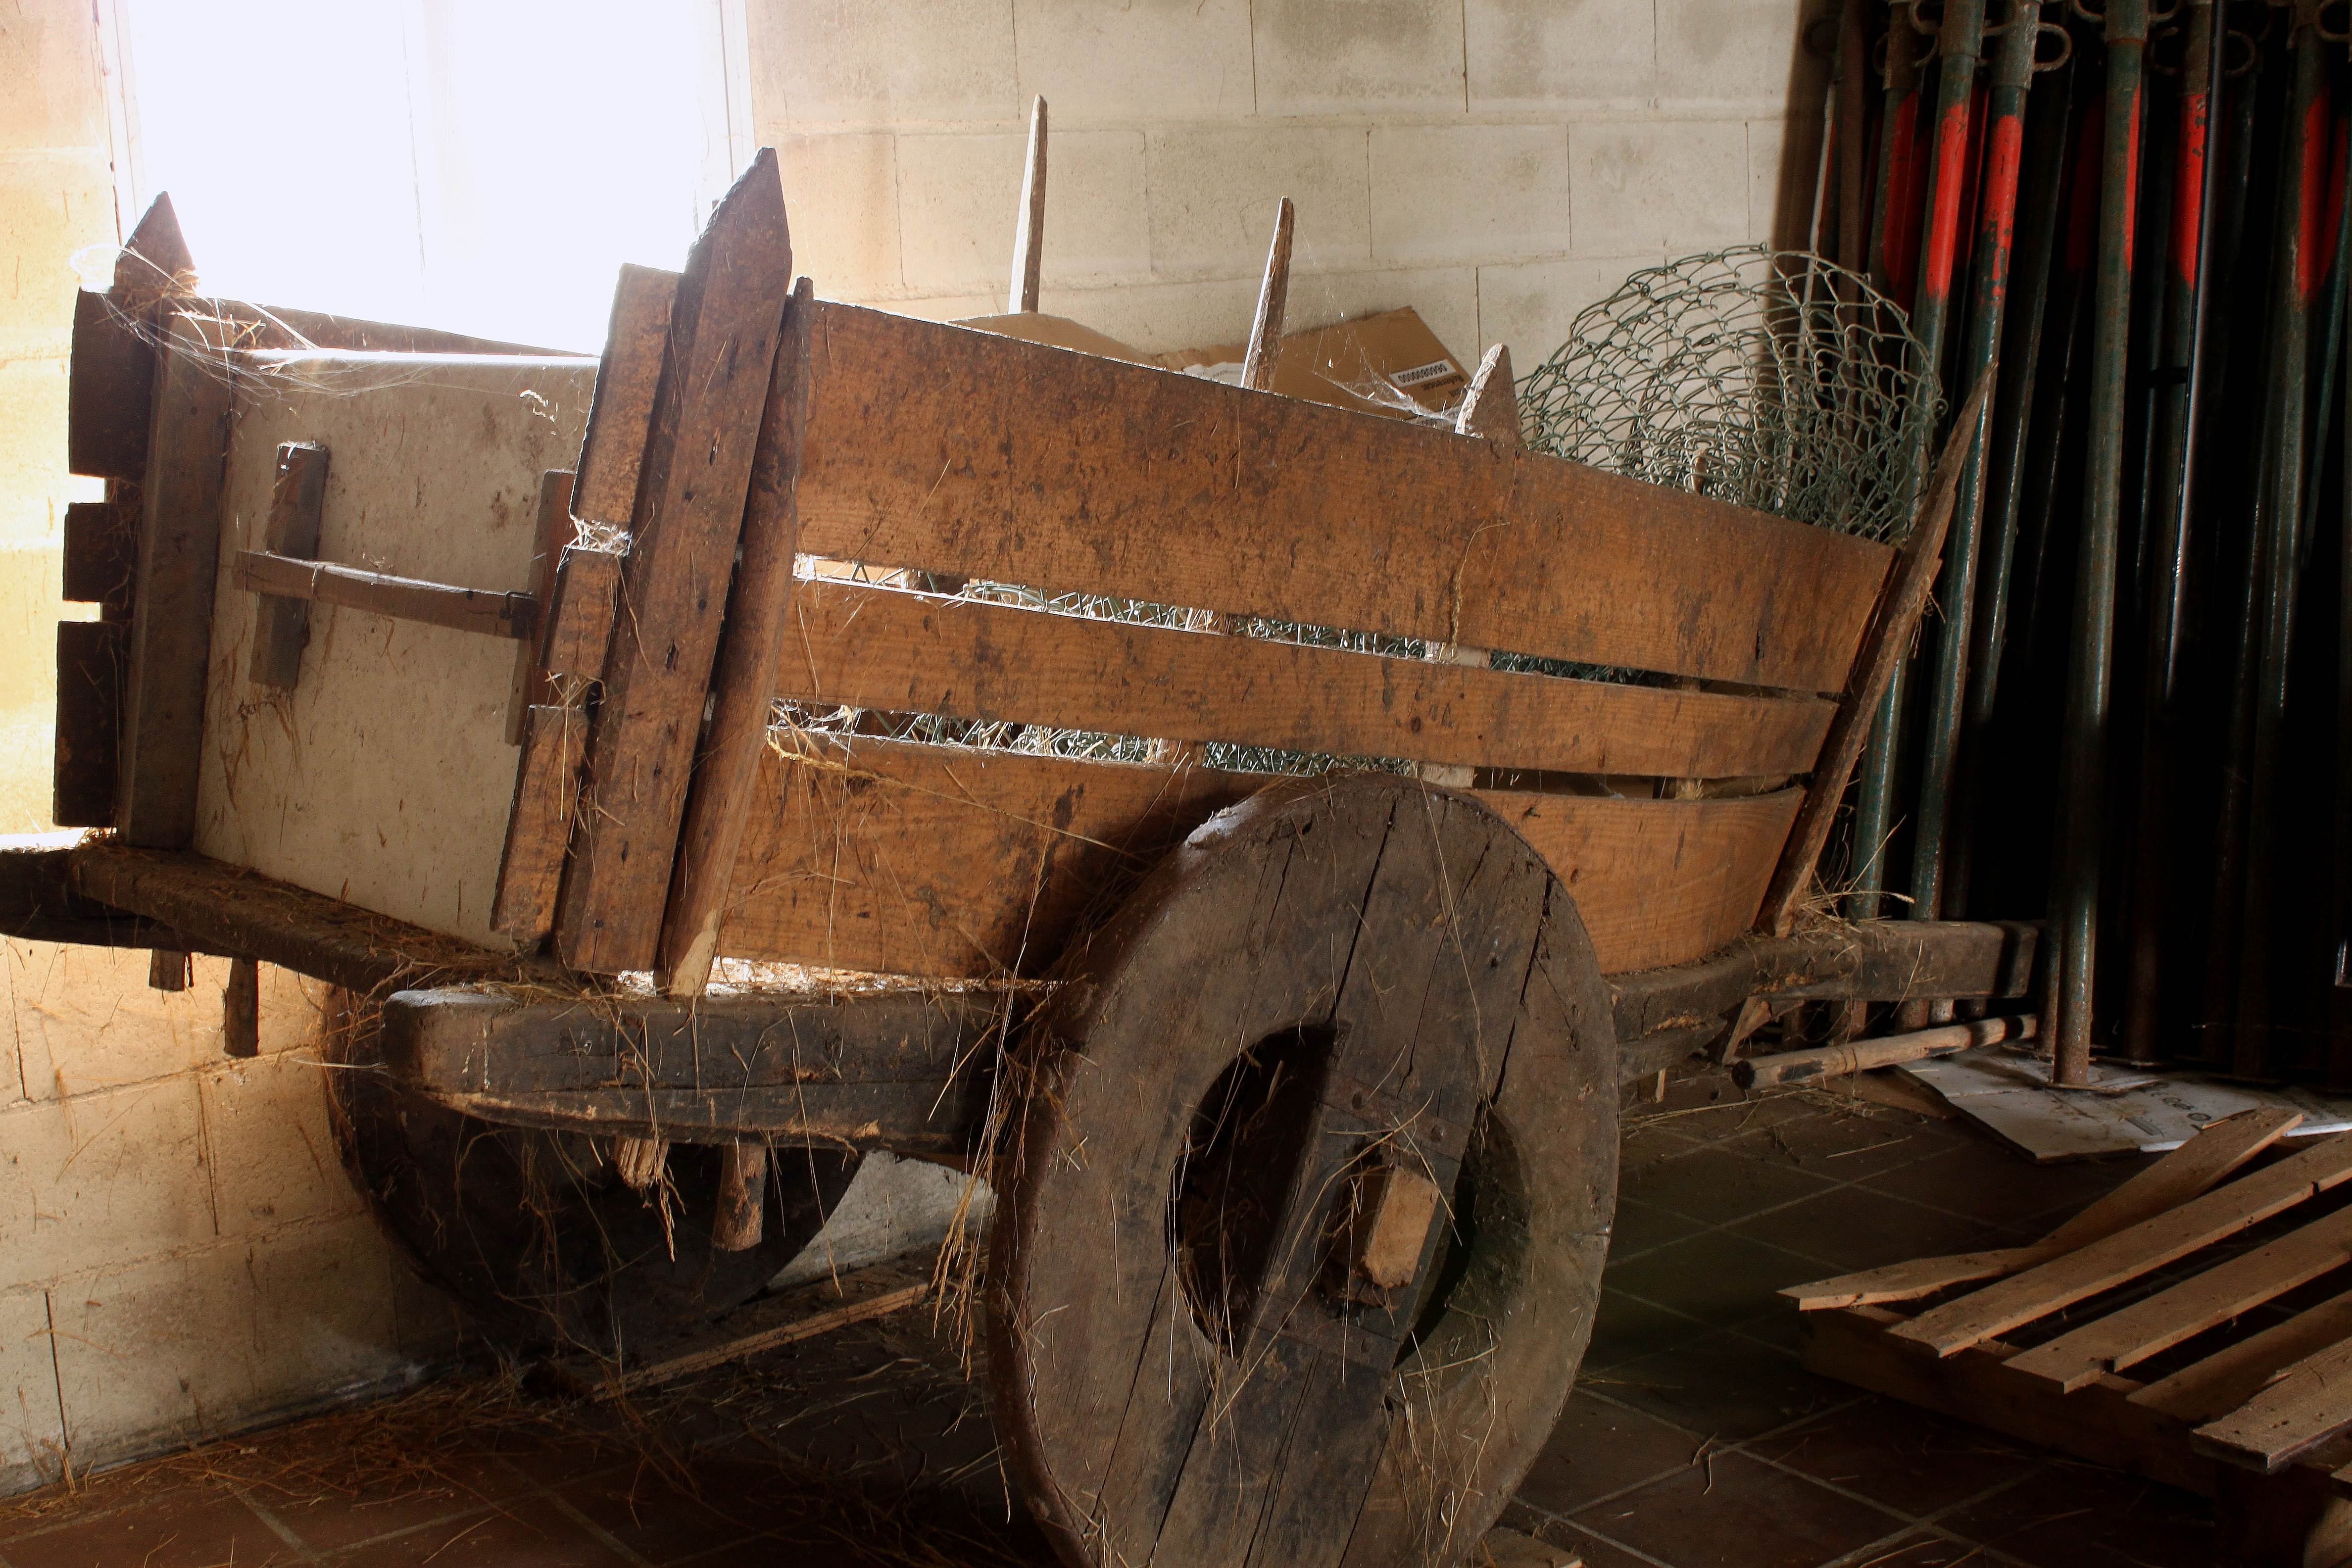
wood, vehicle, tourist attraction, ggl1, gaby1, carros, canastros, horreos, man made object